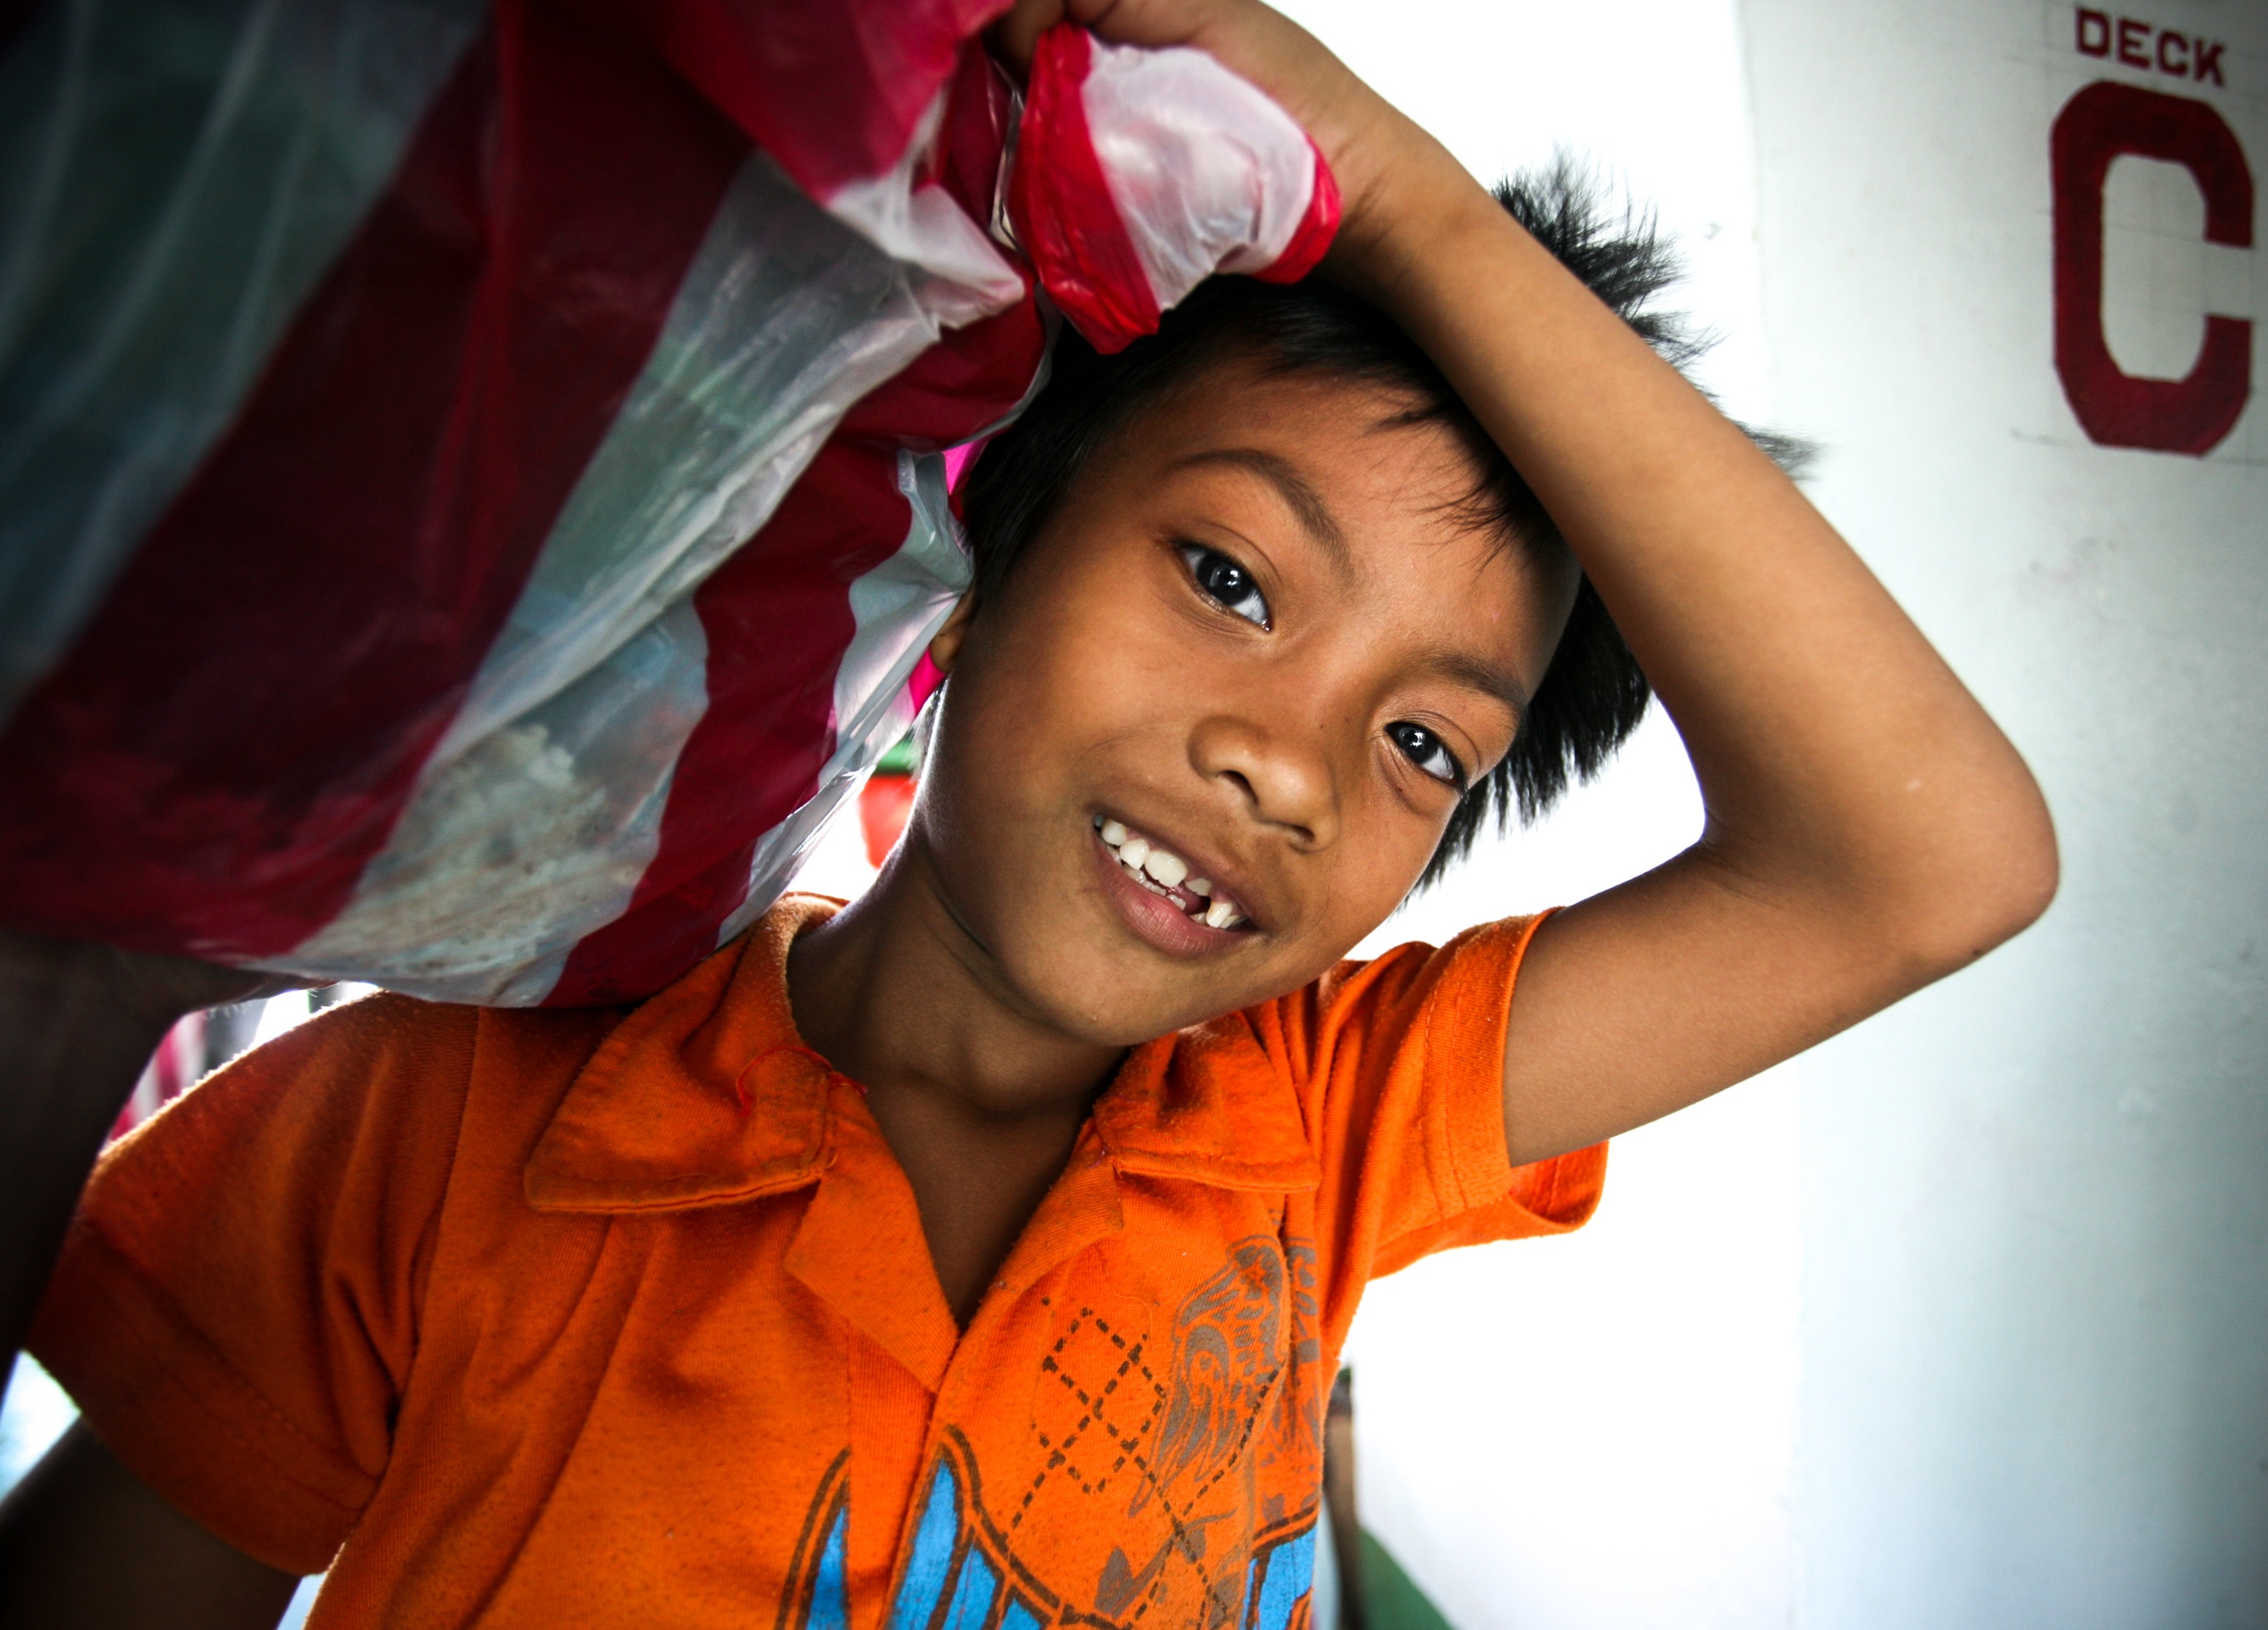
person, people, photography, red, color, child, facial expression, smile, fun, skin, beauty, organ, laughter, emotion